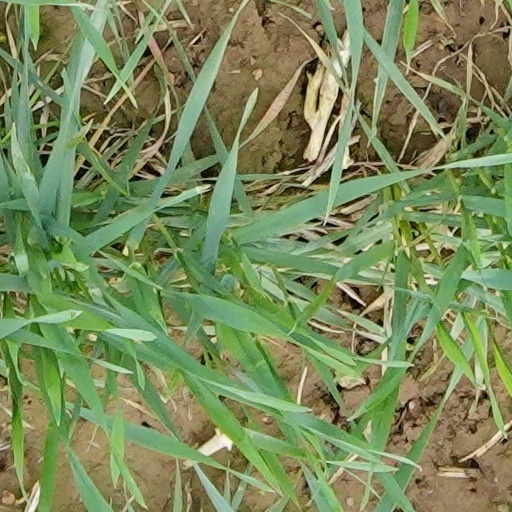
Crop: wheat